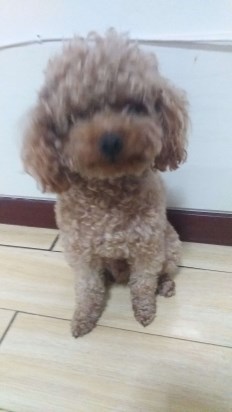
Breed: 7449-n000128-teddy